Nottingham

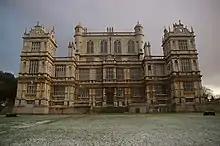
Wollaton Hall was used as Wayne Manor in the Batman film "The Dark Knight Rises".

Since the late 1990s, Nottinghamshire Pride has organised an annual pride parade, a day-long celebration that usually takes place in the city in July.